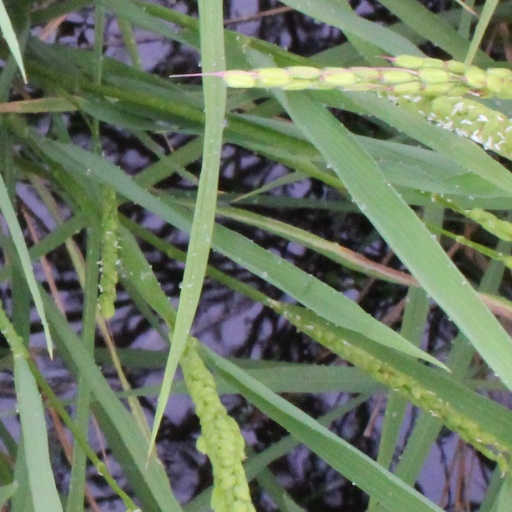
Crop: rice